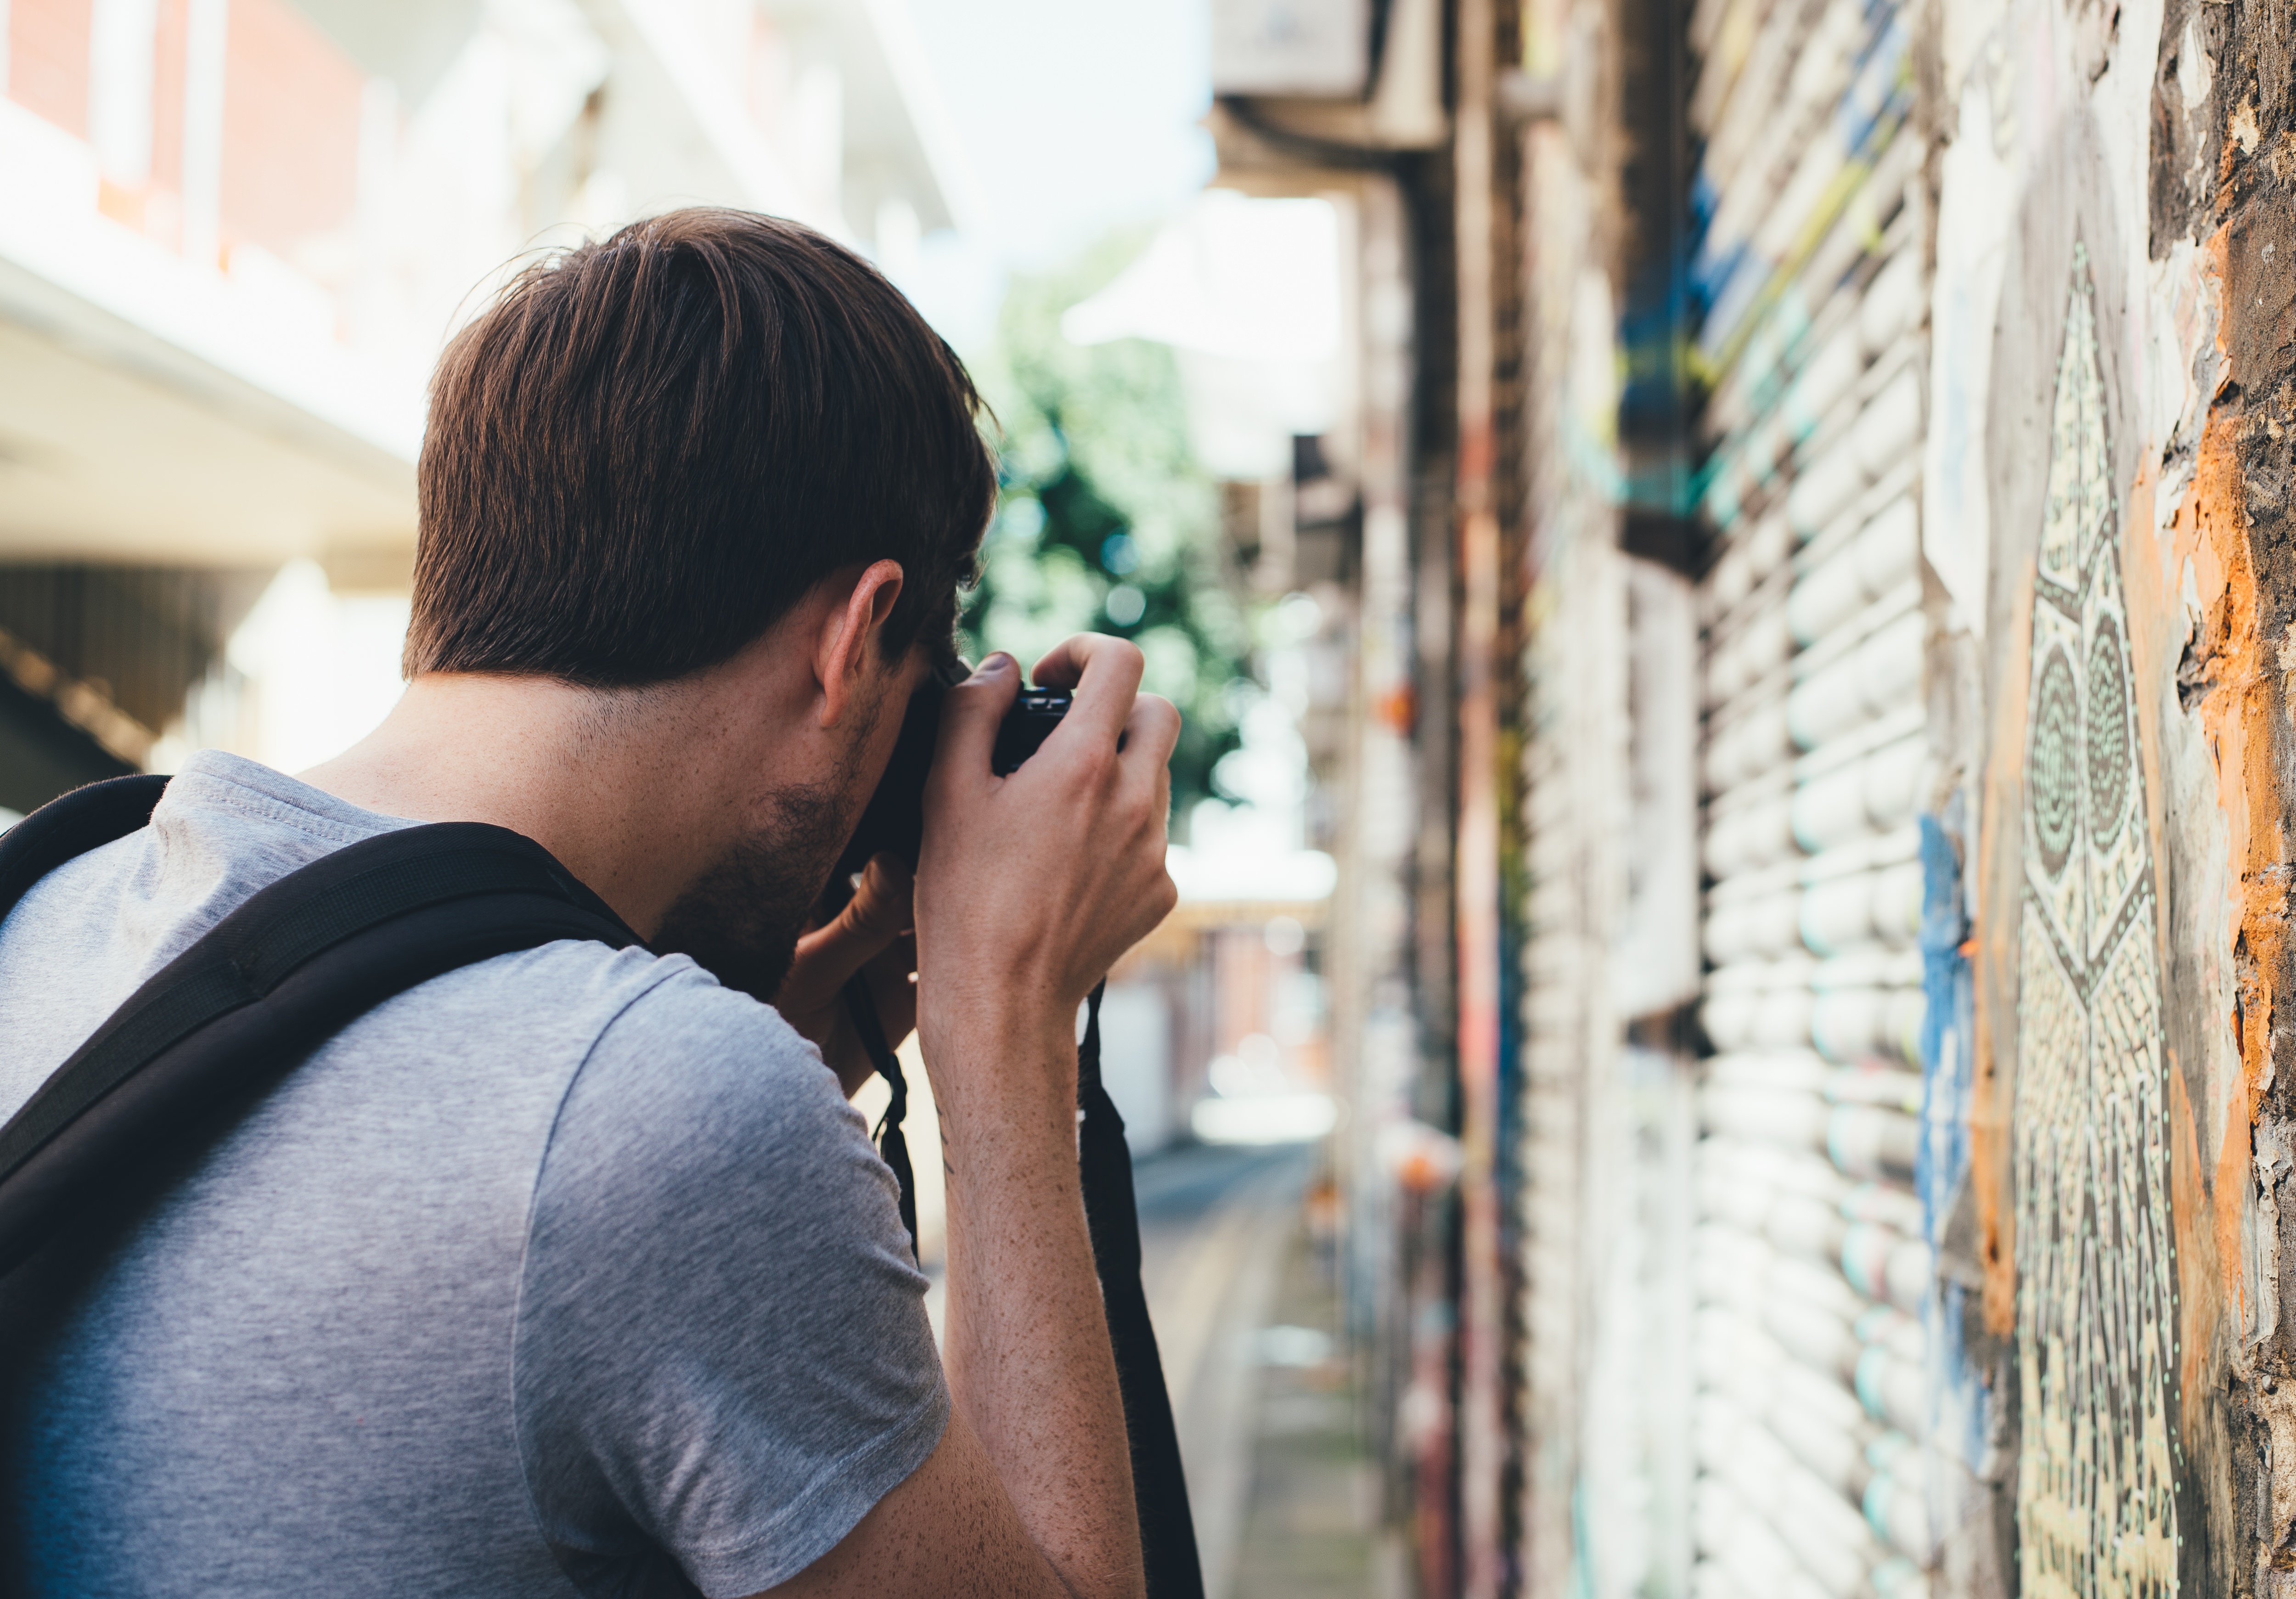
man, person, blur, road, street, photographer, city, urban, tourist, travel, male, spring, color, blue, graffiti, street art, daylight, photograph, patterns, depth of field, adult, interaction